Spring Street Courthouse

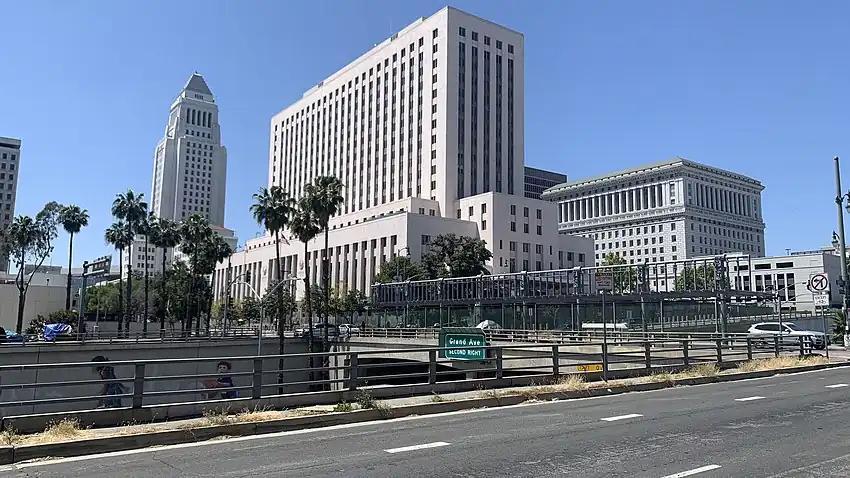
Spring Street Courthouse in 2022

The Spring Street Courthouse, formerly the United States Court House in Downtown Los Angeles, is a Moderne style building that originally served as both a post office and a courthouse. The building was designed by Gilbert Stanley Underwood and Louis A. Simon, and construction was completed in 1940. It formerly housed federal courts but is now used by Los Angeles Superior Court.